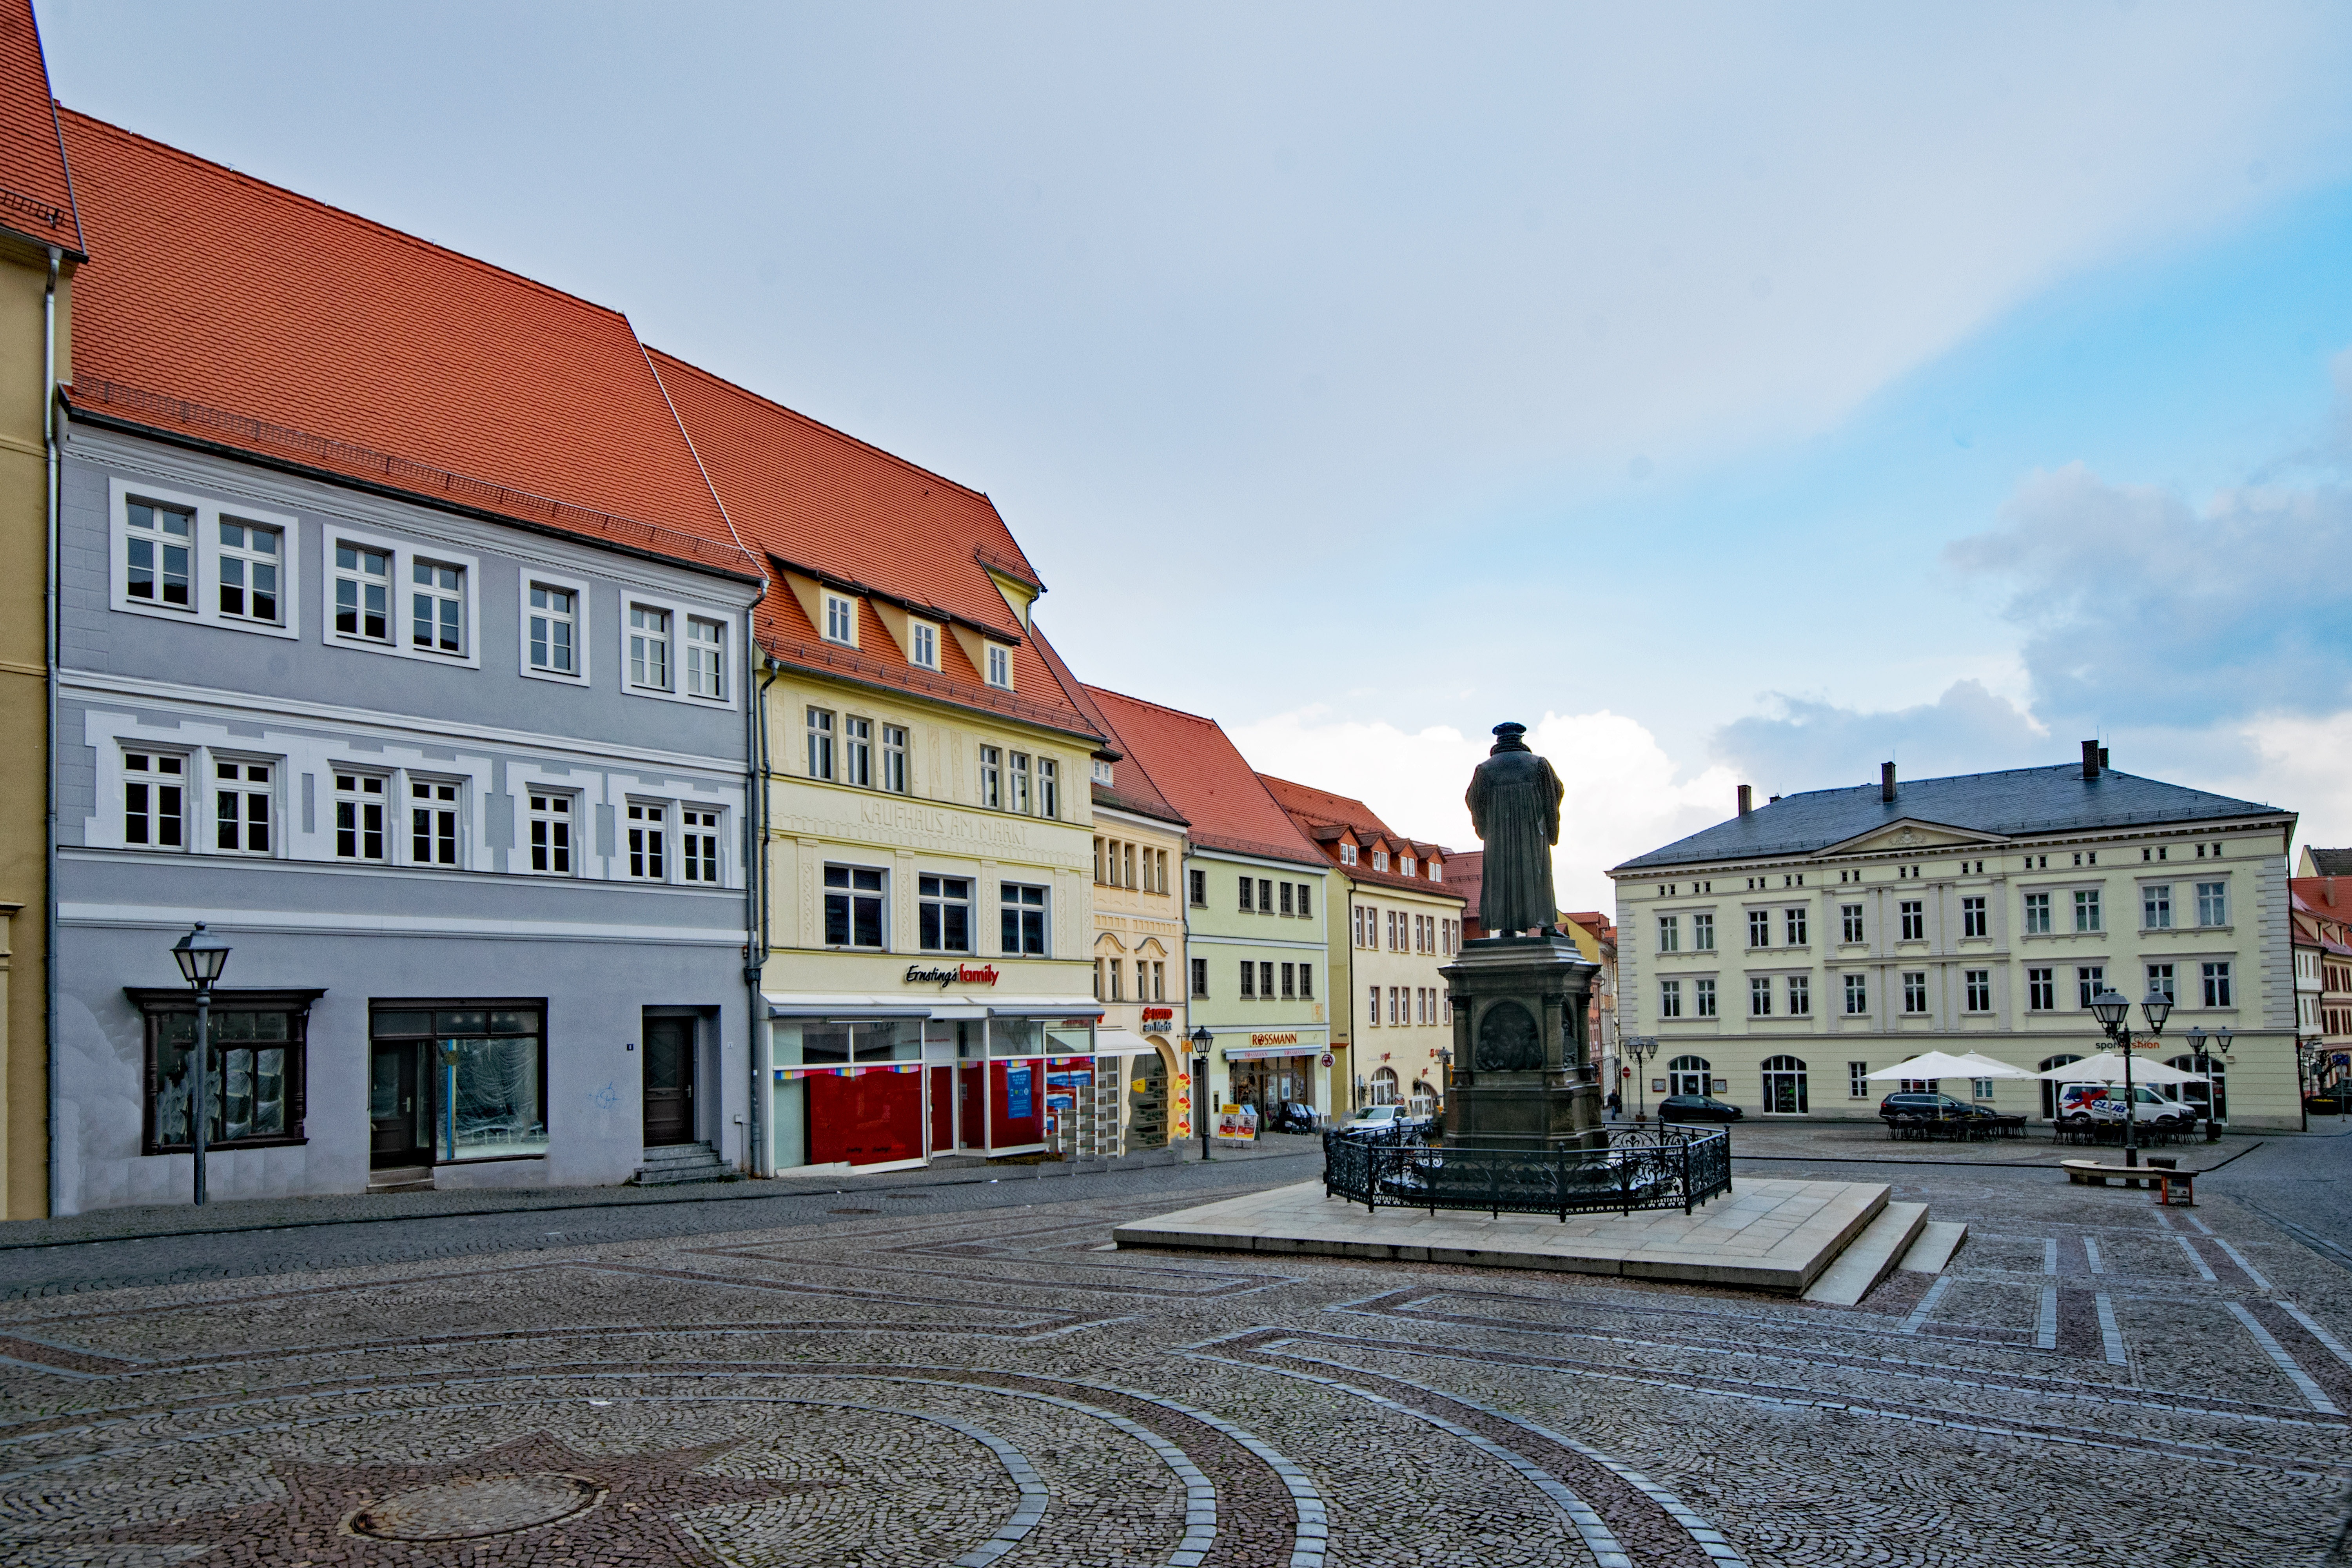
architecture, road, street, town, building, city, monument, cityscape, downtown, transport, plaza, landmark, facade, marketplace, tourism, places of interest, old town, germany, history, town square, neighbourhood, saxony anhalt, martin luther, urban area, human settlement, luther memorial, lutherstadt, eisleben